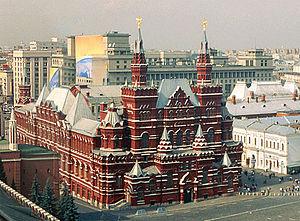
Youri Vladimirovitch Gauthier, né le 18 juin 1873 à Moscou et mort le 17 décembre 1943 à Moscou, est un historien et académicien russe puis soviétique.